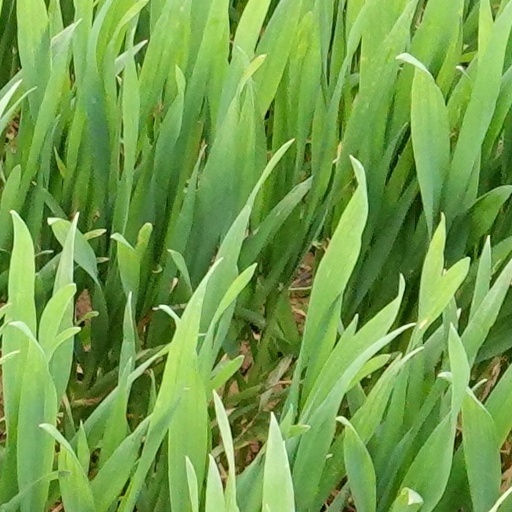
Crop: wheat